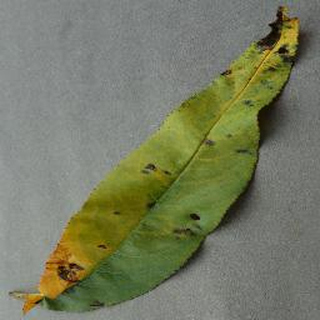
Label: peach_bacterial_spot